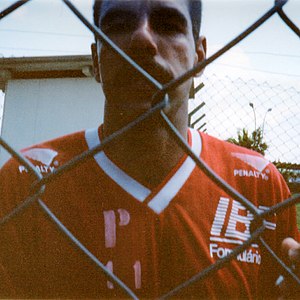
Toninho Cerezo
Toninho Cerezo er en brasiliansk fodboldspiller.